Eudo Dapifer

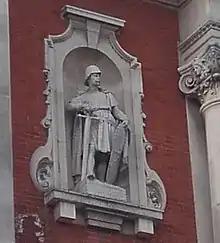
A marble statue by L. J. Watts depicting Eudo on the south façade of Colchester Town Hall in Essex, completed in 1902.

Eudo Dapifer (sometimes Eudo fitzHerbert and Eudo de Rie); (died 1120), was a Norman aristocrat who served as a steward (server, Latin 'dapifer') under the kings William the Conqueror, William II Rufus, and Henry I.